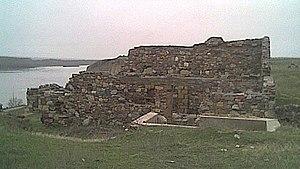
Troesmis, était une cité et un port antique de Mésie, sur les rives du bas-Danube. À son emplacement s'élève aujourd'hui le quartier d'Iglița de la commune de Turcoaia du județ de Tulcea, en Dobroudja, province de Roumanie.
La Legio II Herculia était une légion de l’armée romaine dans l’Antiquité tardive. De même que la Legio I Iovia, elle fut créée par Dioclétien vers la fin du IIIᵉ siècle. Le surnom de la légion, « en l'honneur d'Hercule », lui vient de l’empereur Maximien, souvent comparé à Hercule, alors que son collègue, Dioclétien, aimait être comparé à Jupiter.